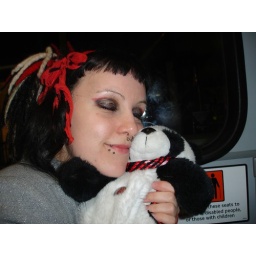
4am bus rides home would be no where near as good without him